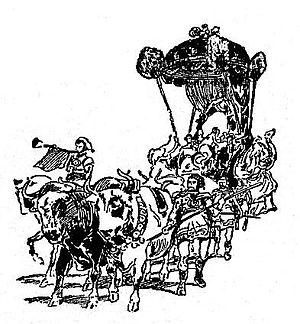
Le Char de Lucie Le Péru, Reine des Reines de la Mi-Carême 1902 pour la rive gauche.
On conserve la description de nombreux cortèges du Carnaval de Paris. Dans cet article ils figurent chronologiquement, avec à la fin une liste alphabétique des chars qui ont défilé à Paris.
La Mi-Carême à Paris, longtemps appelée également Fête des Blanchisseuses, est de facto au moins depuis le XVIIIᵉ siècle la fête des femmes de Paris dans le cadre du très féminin Carnaval de Paris.